Grażyna Gęsicka

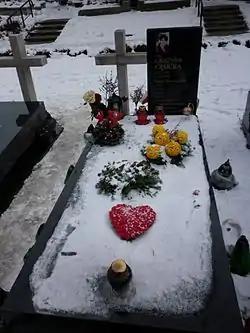
Grażyna Gęsicka's tomb in Powązki, 2011

She was born in Warsaw. In 1974, she graduated from Warsaw University's Institute of Sociology and in 1985 received her doctorate.